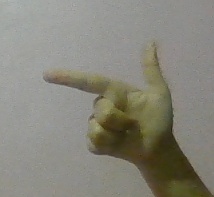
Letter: yaa